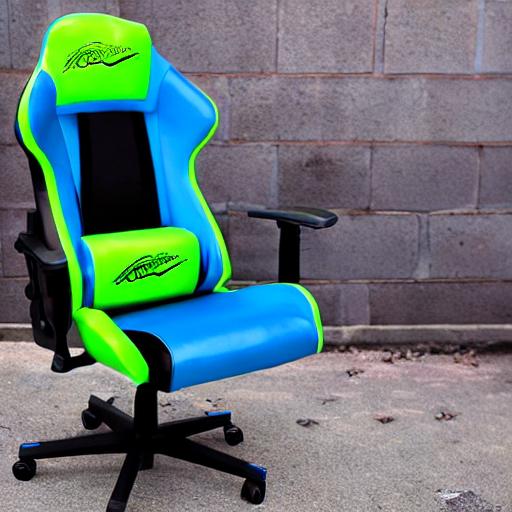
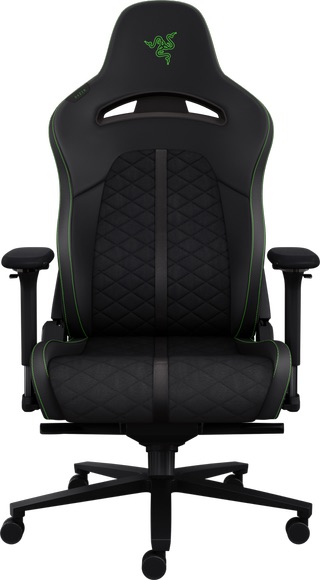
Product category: items_chair
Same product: no